Tropical cyclones in India

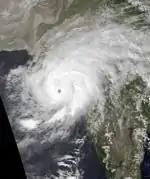
Extremely Severe Cyclonic Storm ARB 01

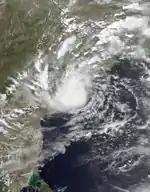
Cyclonic Storm 02B

The season was above average, with five cyclones forming, with all of them making landfall over India.